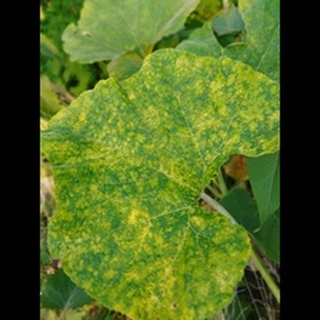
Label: pumpkin_mosaic_disease